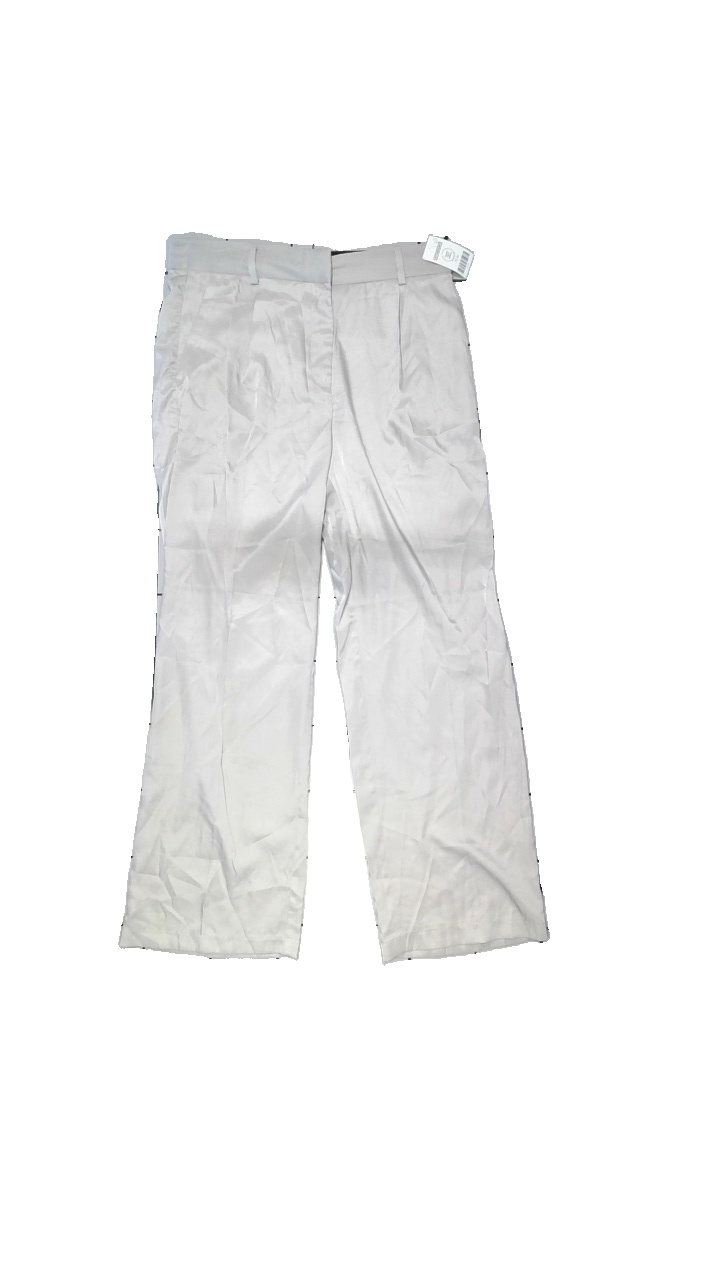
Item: Trousers (Ladies)
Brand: H&m
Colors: Grey
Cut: Loose
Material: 53% viscose, 47% polyester
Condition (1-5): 4
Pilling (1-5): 4
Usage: Reuse
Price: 50-100